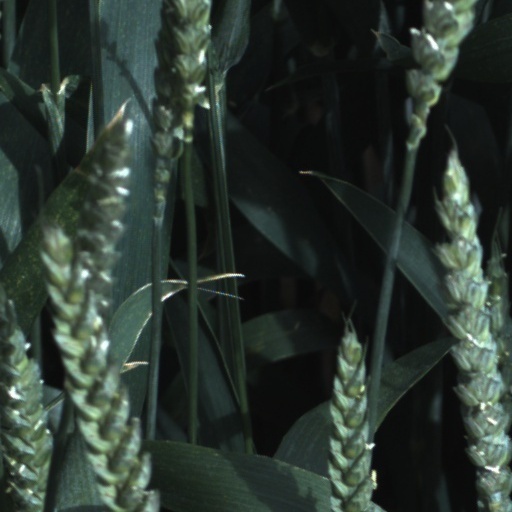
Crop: wheat